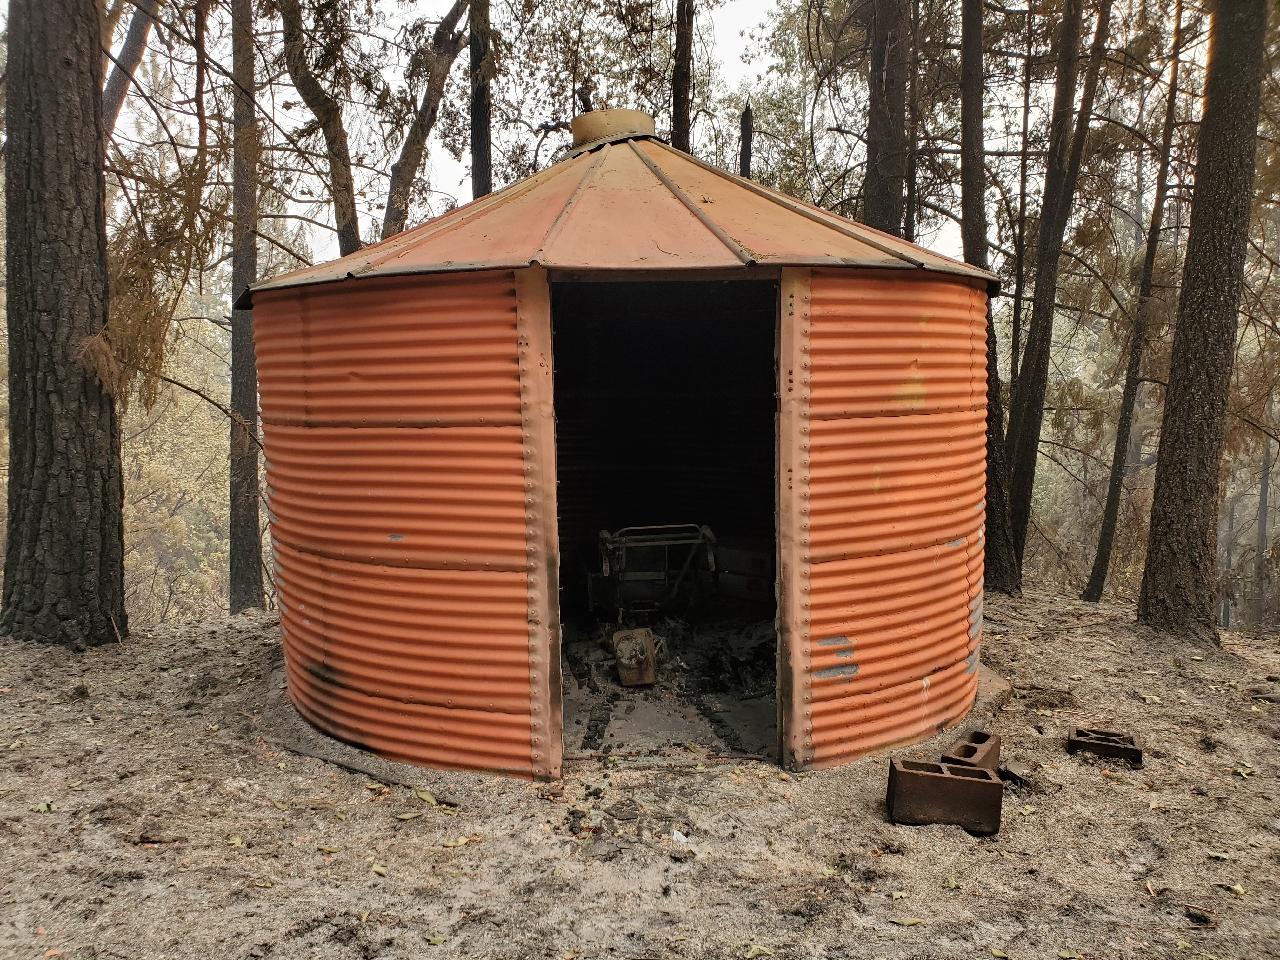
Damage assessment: major